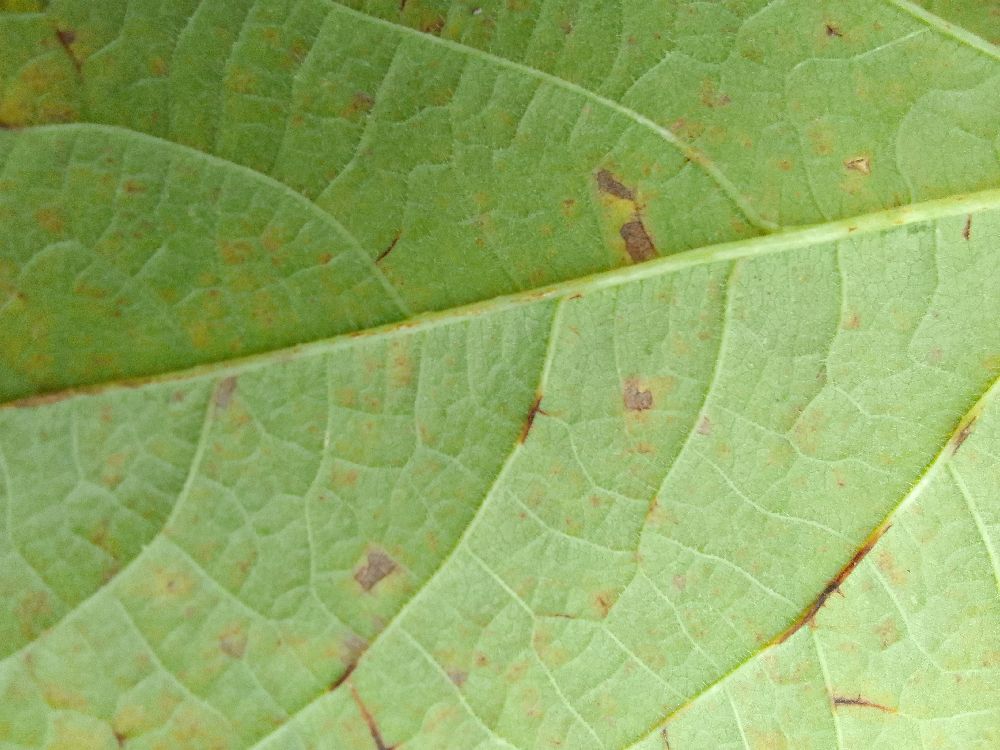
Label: anthracnose